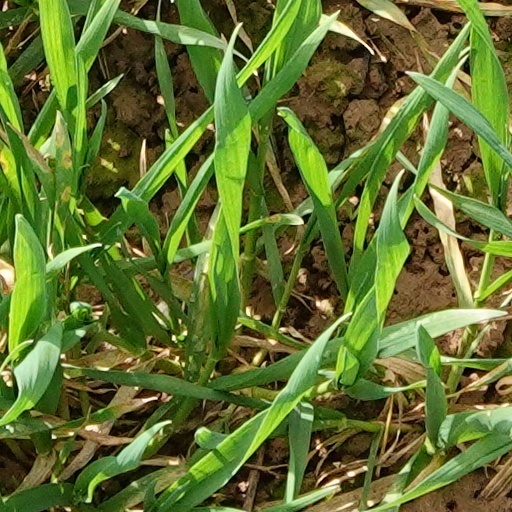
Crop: wheat